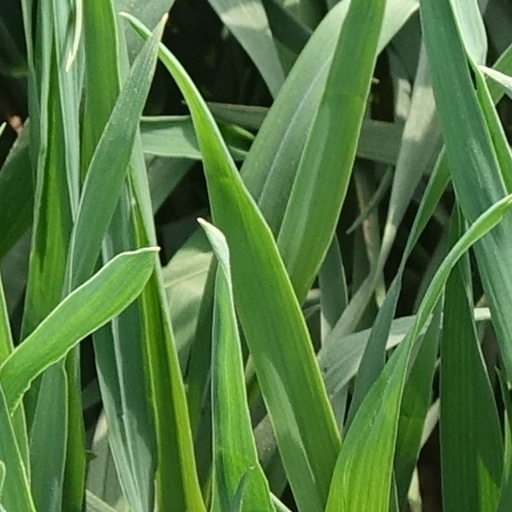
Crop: wheat